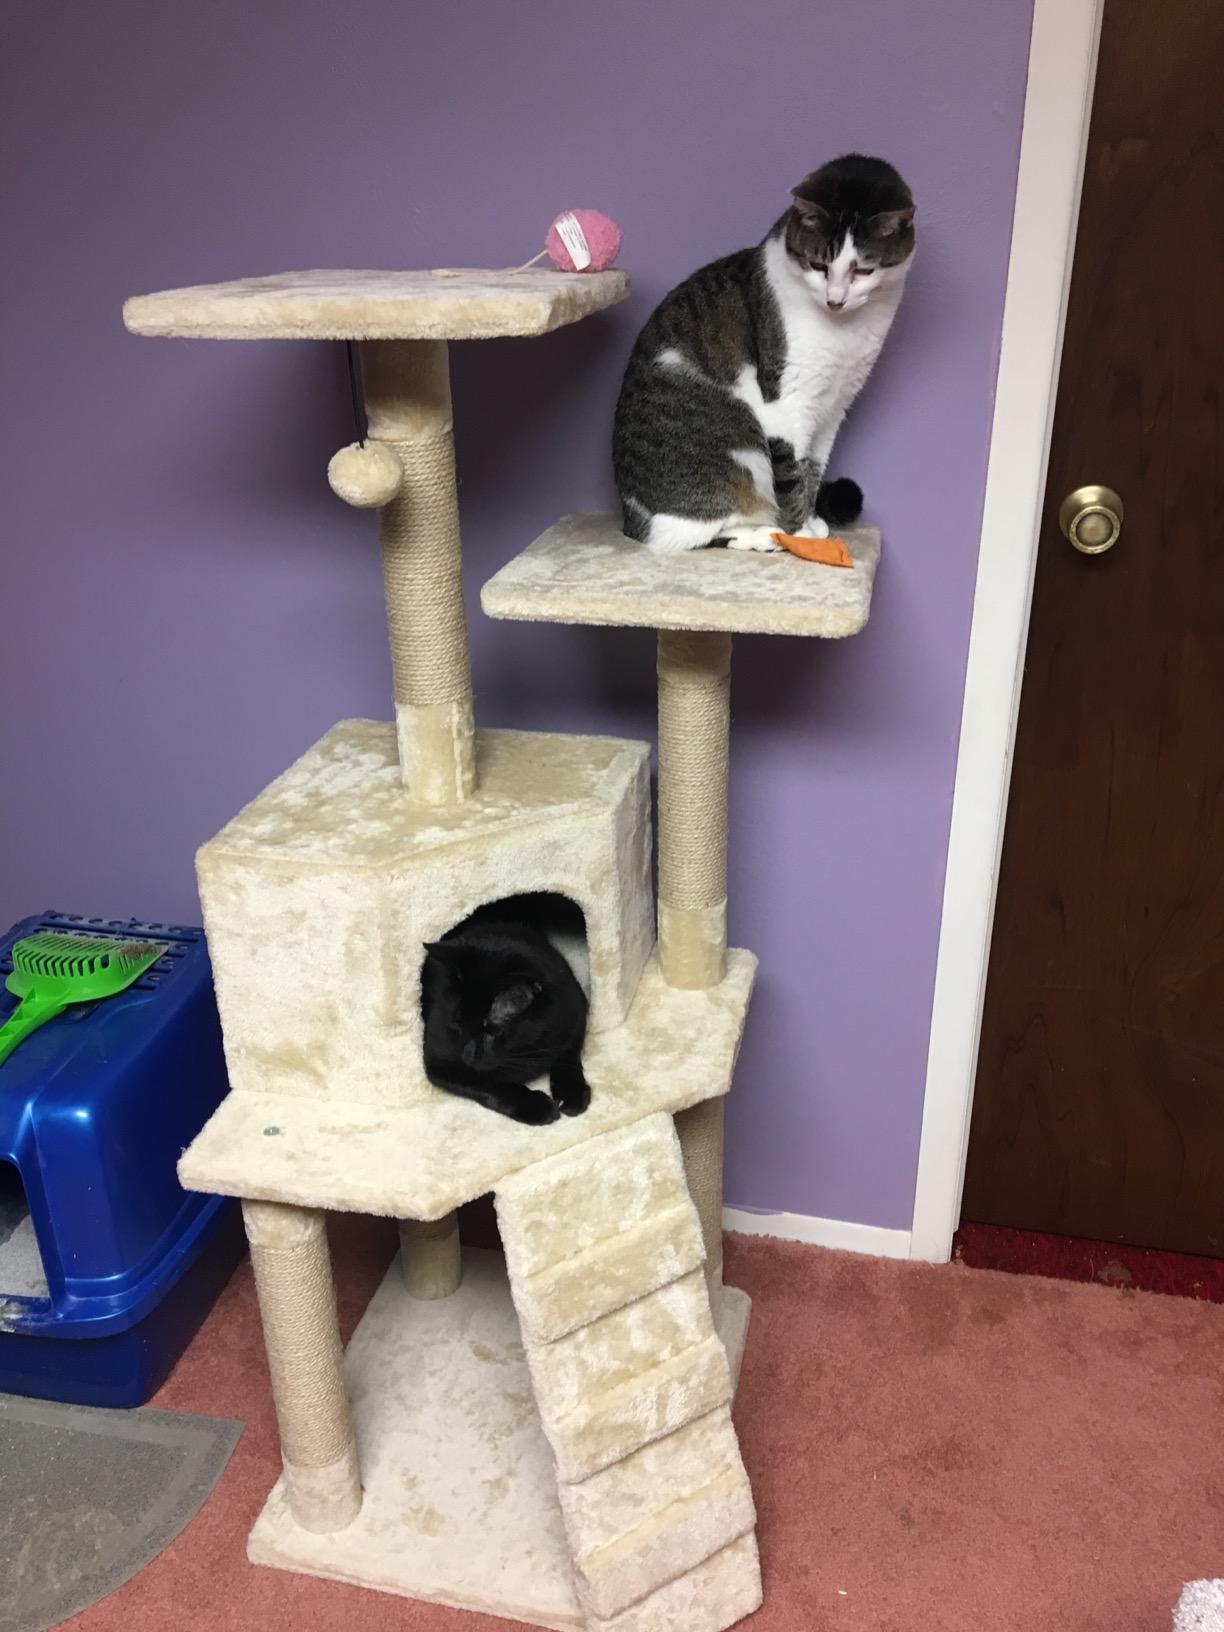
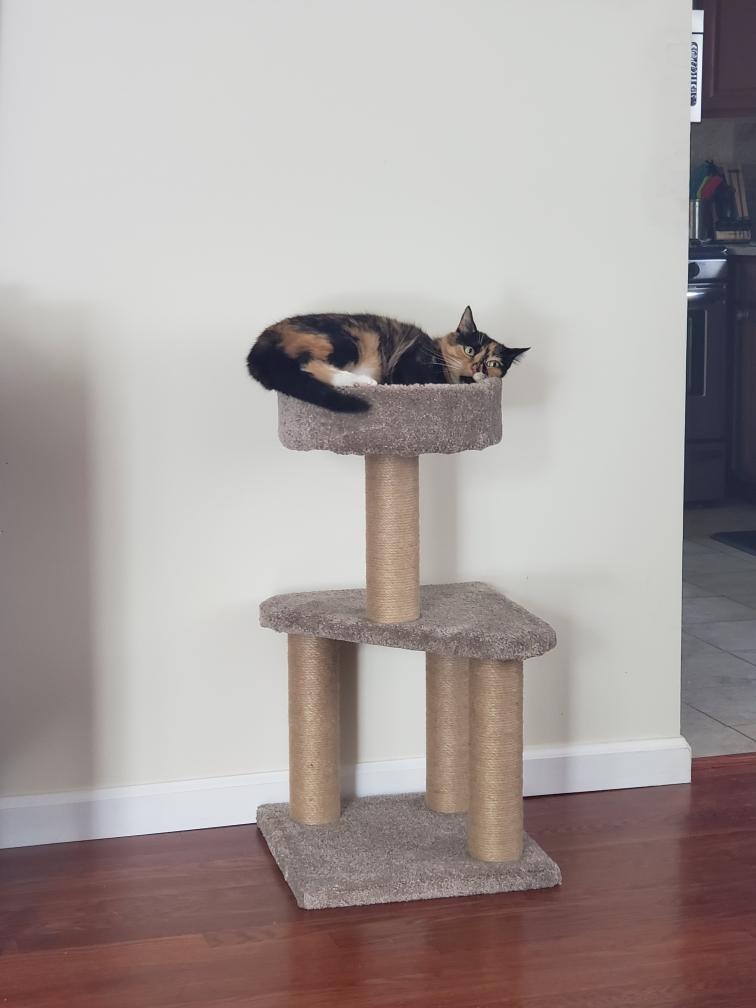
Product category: items_cat tree
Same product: no